Interpunct

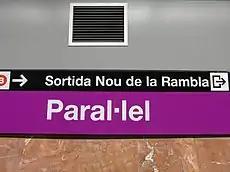
Metro station Paral·lel in Barcelona

The ("flying point") is used in Catalan between two Ls in cases where each belongs to a separate syllable, for example , "cell". This distinguishes such "geminate Ls", which are pronounced , from "double L", which are written without the flying point and are pronounced . In situations where the flying point is unavailable, periods (as in ) or hyphens (as in ) are frequently used as substitutes, but this is tolerated rather than encouraged.